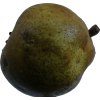
Label: pear